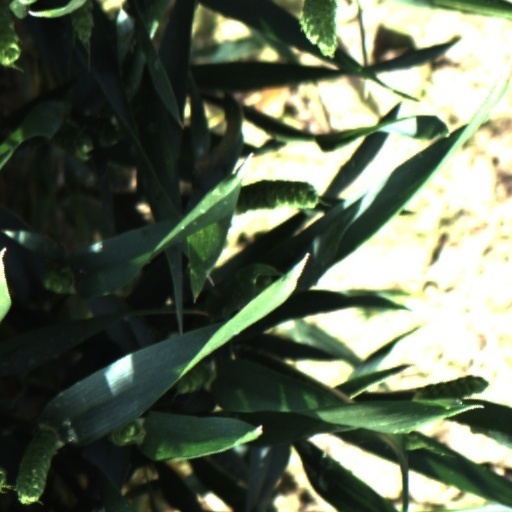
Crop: wheat